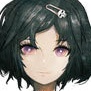
Portrait style: Anime Portrait